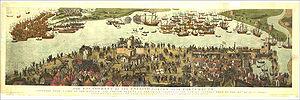
La Mary Rose était une caraque du début du XVIᵉ siècle, emblème de la Maison Tudor, qui faisait partie du programme naval du roi Henri VIII d'Angleterre. Après avoir servi durant 33 ans dans plusieurs guerres contre la France et l'Écosse et avoir été largement reconstruite en 1536, elle combattit pour la dernière fois le 19 juillet 1545. Alors qu'elle menait l'attaque contre les galères françaises, elle coula dans le Solent, le bras de mer séparant l'Angleterre de l'île de Wight, face au château de Southsea, dans lequel se trouvait Henri VIII. L'épave de la Mary Rose fut redécouverte en 1971 et une opération de sauvetage fut organisée en 1982. Celle-ci, l'un des projets les plus complexes et coûteux de l'histoire de l'archéologie maritime, permit de renflouer une grande section du navire et des milliers d'objets datant de la période des Tudors.
La bataille du Solent ou de Portsmouth a eu lieu les 18 et 19 juillet 1545 dans le Solent, ce bras de mer qui sépare l'Angleterre de l'Île de Wight, au cours de la neuvième guerre d'Italie, entre la flotte anglaise, qui défendait l'accès à Portsmouth, et la flotte française, qui envisageait une invasion de l'Angleterre. L'issue de la bataille fut indécise, mais la tentative d'invasion française de l'Angleterre avorta, les quelques troupes débarquées ne progressant pas, elles rentrèrent en France dès le mois d'août 1545.